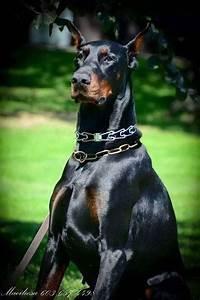
dog